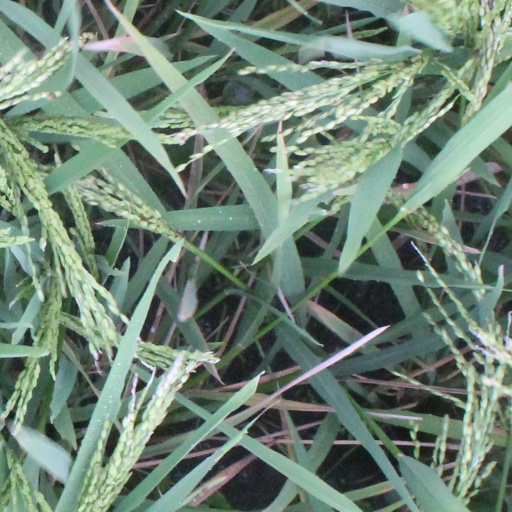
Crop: rice